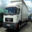
Label: truck